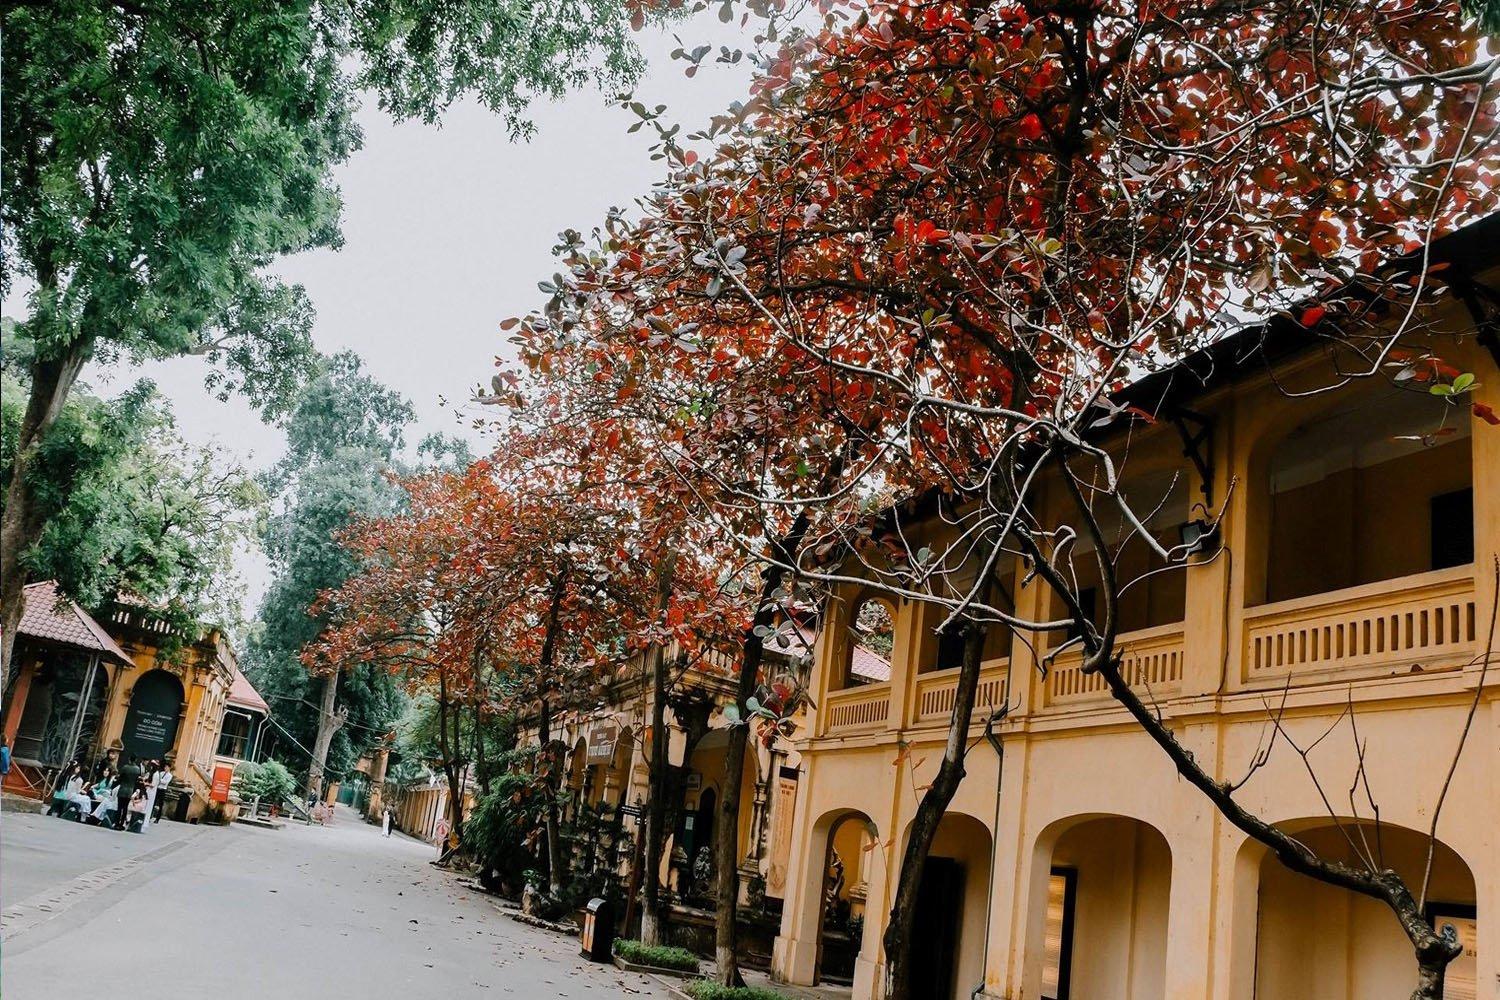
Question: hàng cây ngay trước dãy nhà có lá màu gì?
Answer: màu đỏ